Kilronan Castle

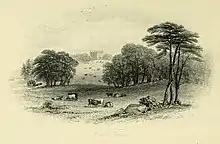
Kilronan Castle County Roscommon 1840s

Kilronan Castle, previously known as Castle Tenison, is a large country house standing in of parkland on the shore of Lough Meelagh in County Roscommon, Ireland, from the village of Ballyfarnon.